Shambhavi River

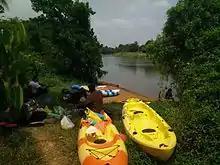
Kayakers taking rest near Palimar dam.

Recently long distance recreational kayaking events are organized in the river Shambhavi. People from the nearby cities of Karnataka and other state travel to Mulki to kayak in river Shambhavi. Kayaking event is usually spread across two days, where participants do 30–40 km of kayaking.